Erik of Pomerania

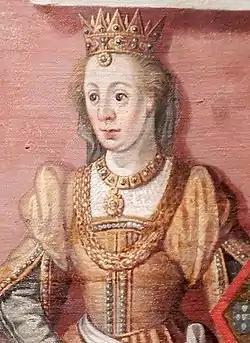
Queen Philippa

In 1402, Queen Margaret entered into negotiations with King Henry IV of England about the possibility of an alliance between the Kingdom of England and the Nordic union. The proposal was for a double wedding, whereby, King Erik would marry King Henry's second daughter, Philippa of England, and Henry IV's heir Henry, Prince of Wales, would marry Erik's sister, Catherine of Pomerania (c. 1390–1426).